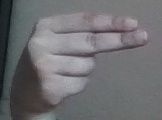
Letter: ain